Gonneville-sur-Honfleur

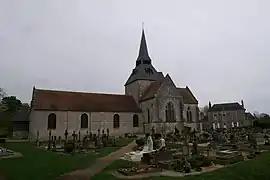
The church in Gonneville-sur-Honfleur

Gonneville-sur-Honfleur (literally "Gonneville on Honfleur") is a commune in the Calvados department in the Normandy region in northwestern France.